Mitra

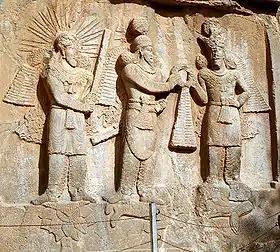
Mithra (left) in a 4th-century investiture sculpture at Taq-e Bostan in western Iran.

In Zoroastrianism, Mithra is a member of the trinity of "ahuras", protectors of "asha/arta", "truth" or "[that which is] right". Mithra's standard appellation is "of wide pastures" suggesting omnipresence. Mithra is "truth-speaking, ... with a thousand ears, ... with ten thousand eyes, high, with full knowledge, strong, sleepless, and ever awake." ("Yasht" 10.7). As preserver of covenants, Mithra is also protector and keeper of all aspects of interpersonal relationships, such as friendship and love.